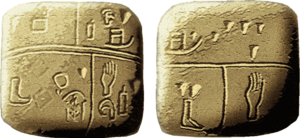
Les mathématiques préhistoriques sont par essence mal connues. En effet, l'activité mathématique étant intellectuelle, elle ne laisse que rarement des traces exploitables par l'archéologie. Par exemple, on peut imaginer que l'homme a très tôt su compter sur les doigts ou imaginer des formes géométriques, mais rien ne permet de le prouver. De plus, les rares documents disponibles doivent être interprétés, ce qui est souvent malaisé : tel os marqué de treize traits est-il le signe de la connaissance des nombres premiers, un calendrier lunaire, un comptage d'objets ?
La tablette de Kish est une tablette de grès découverte au cours de fouilles près de Tell al-Uhaymir, site de l'ancienne cité sumérienne de Kish. Elle date du milieu de la période d'Uruk.
Les conditions et mécanismes ayant présidé à l’apparition de l’écriture en Mésopotamie à la fin du IVᵉ millénaire av. J.‑C. sont généralement tenus pour acquis : avant de devenir un outil au service de la langue, l’écriture aurait été un simple système d’enregistrement, une sorte d’aide-mémoire à l’usage de quelques scribes dont la seule préoccupation était de conserver la trace d’opérations comptables toujours plus nombreuses et plus complexes, inhérentes à la gestion des premiers grands centres urbains.
La Préhistoire est généralement définie comme la période comprise entre l'apparition du genre humain et l'apparition des premiers documents écrits. Cette définition laisse cependant la place à des interprétations divergentes selon les auteurs.